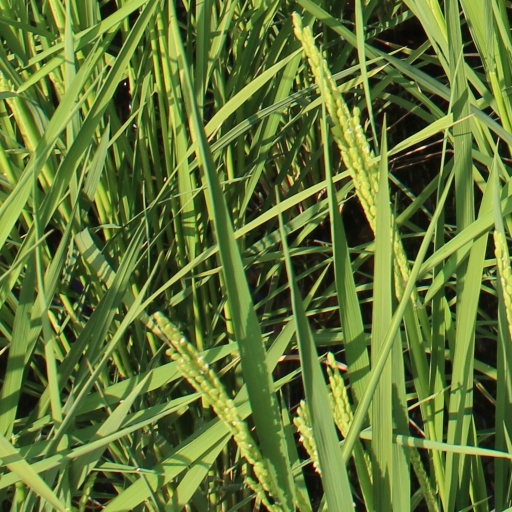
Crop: rice